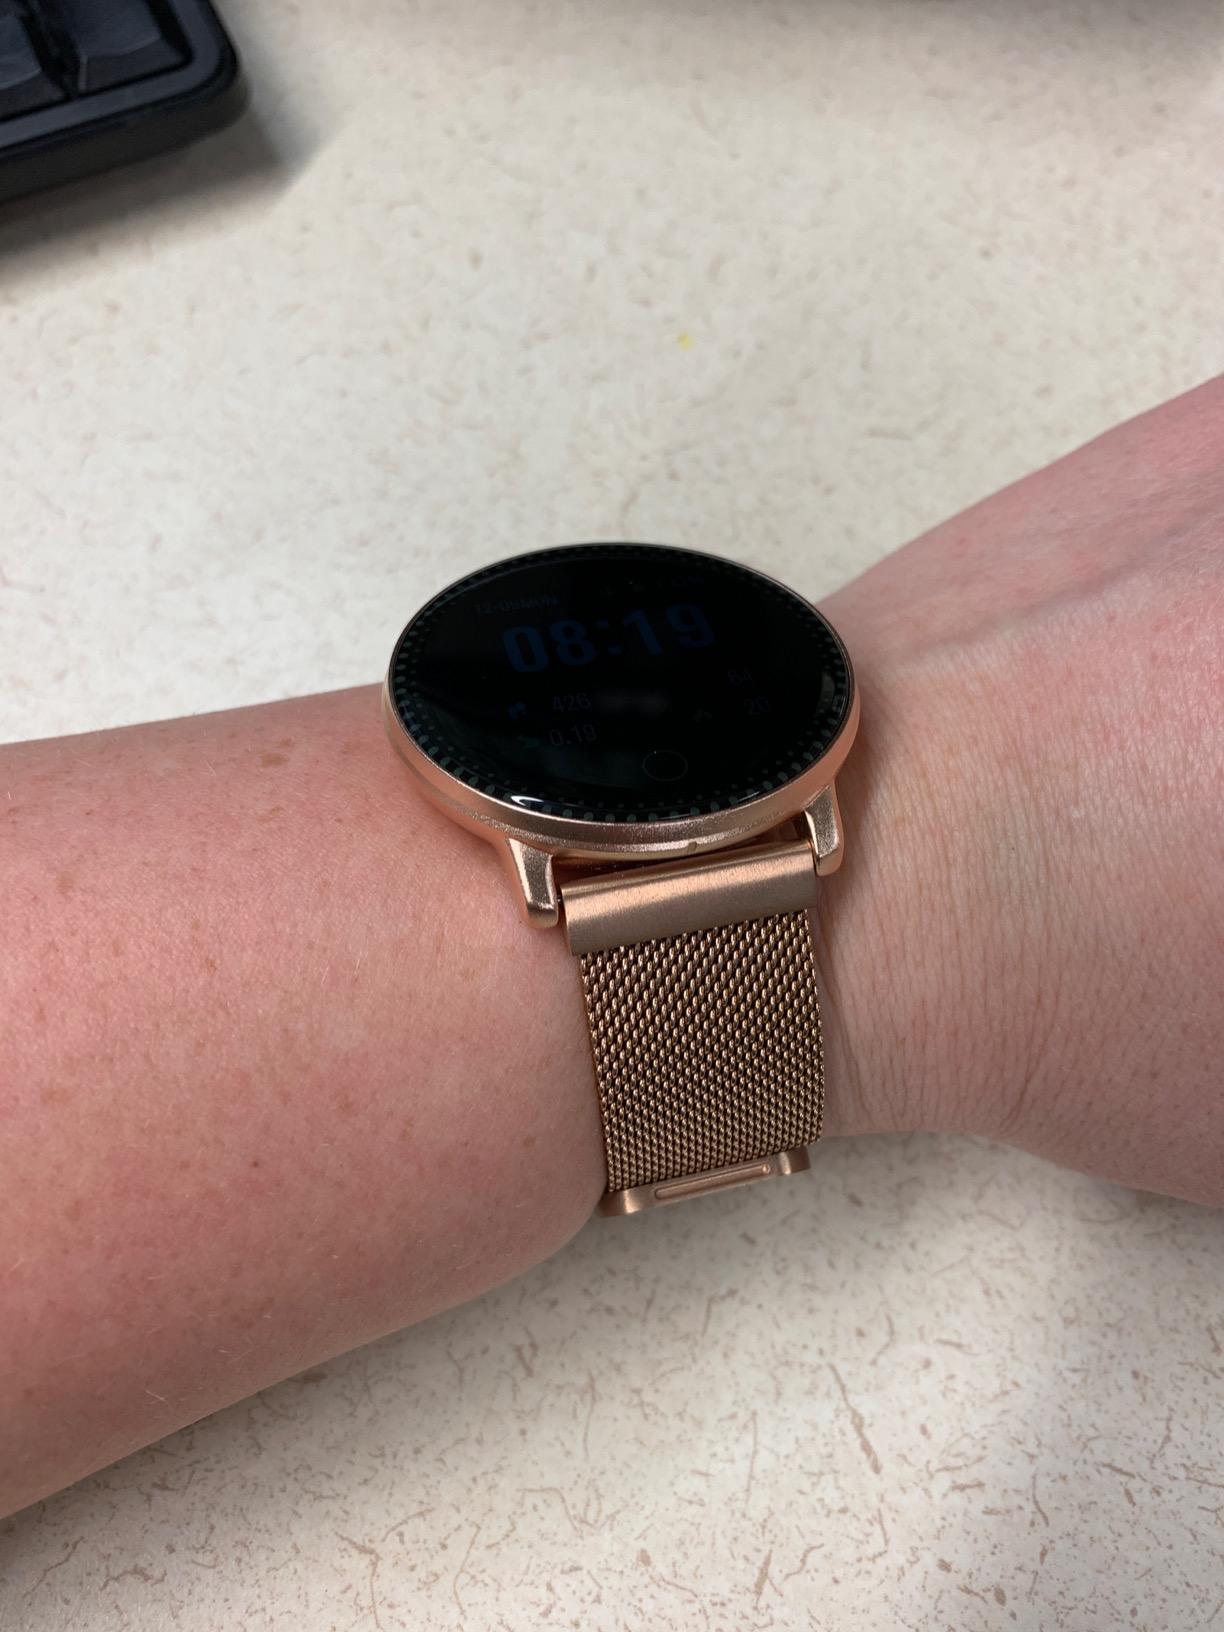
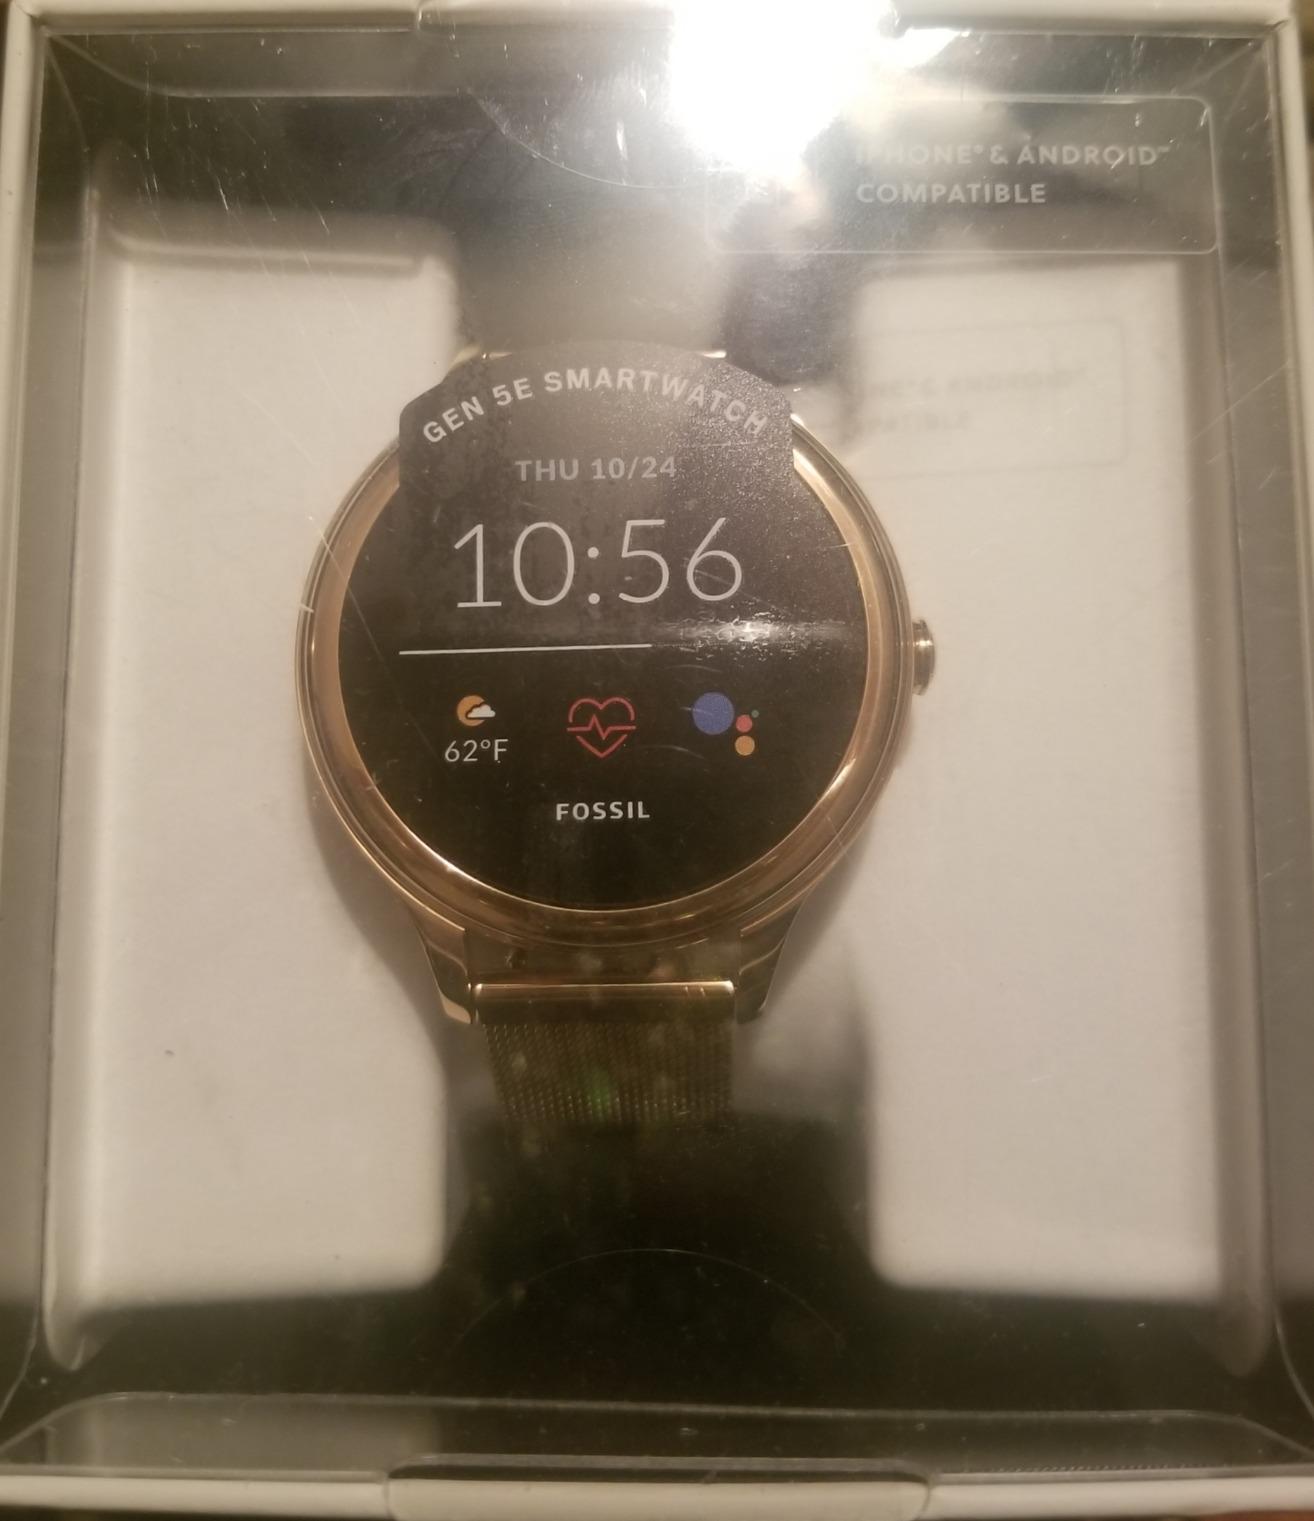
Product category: smartwatch
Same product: no